High Explosive Research

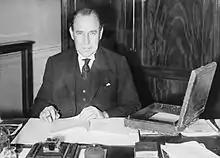
Portrait sitting, in suit, in profile

The neutron was discovered by James Chadwick at the Cavendish Laboratory at the University of Cambridge in February 1932. In April 1932, his Cavendish colleagues John Cockcroft and Ernest Walton split lithium atoms with accelerated protons. Enrico Fermi and his team in Rome conducted experiments involving the bombardment of elements by slow neutrons, which produced heavier elements and isotopes. Then, in December 1938, Otto Hahn and Fritz Strassmann at Hahn's laboratory in Berlin-Dahlem bombarded uranium with slowed neutrons, and discovered that barium had been produced, and therefore that the uranium nucleus had been split. Hahn wrote to his colleague Lise Meitner, who, with her nephew Otto Frisch, developed a theoretical justification for the process, which they published in "Nature" in 1939. By analogy with the division of biological cells, they named the process "fission".